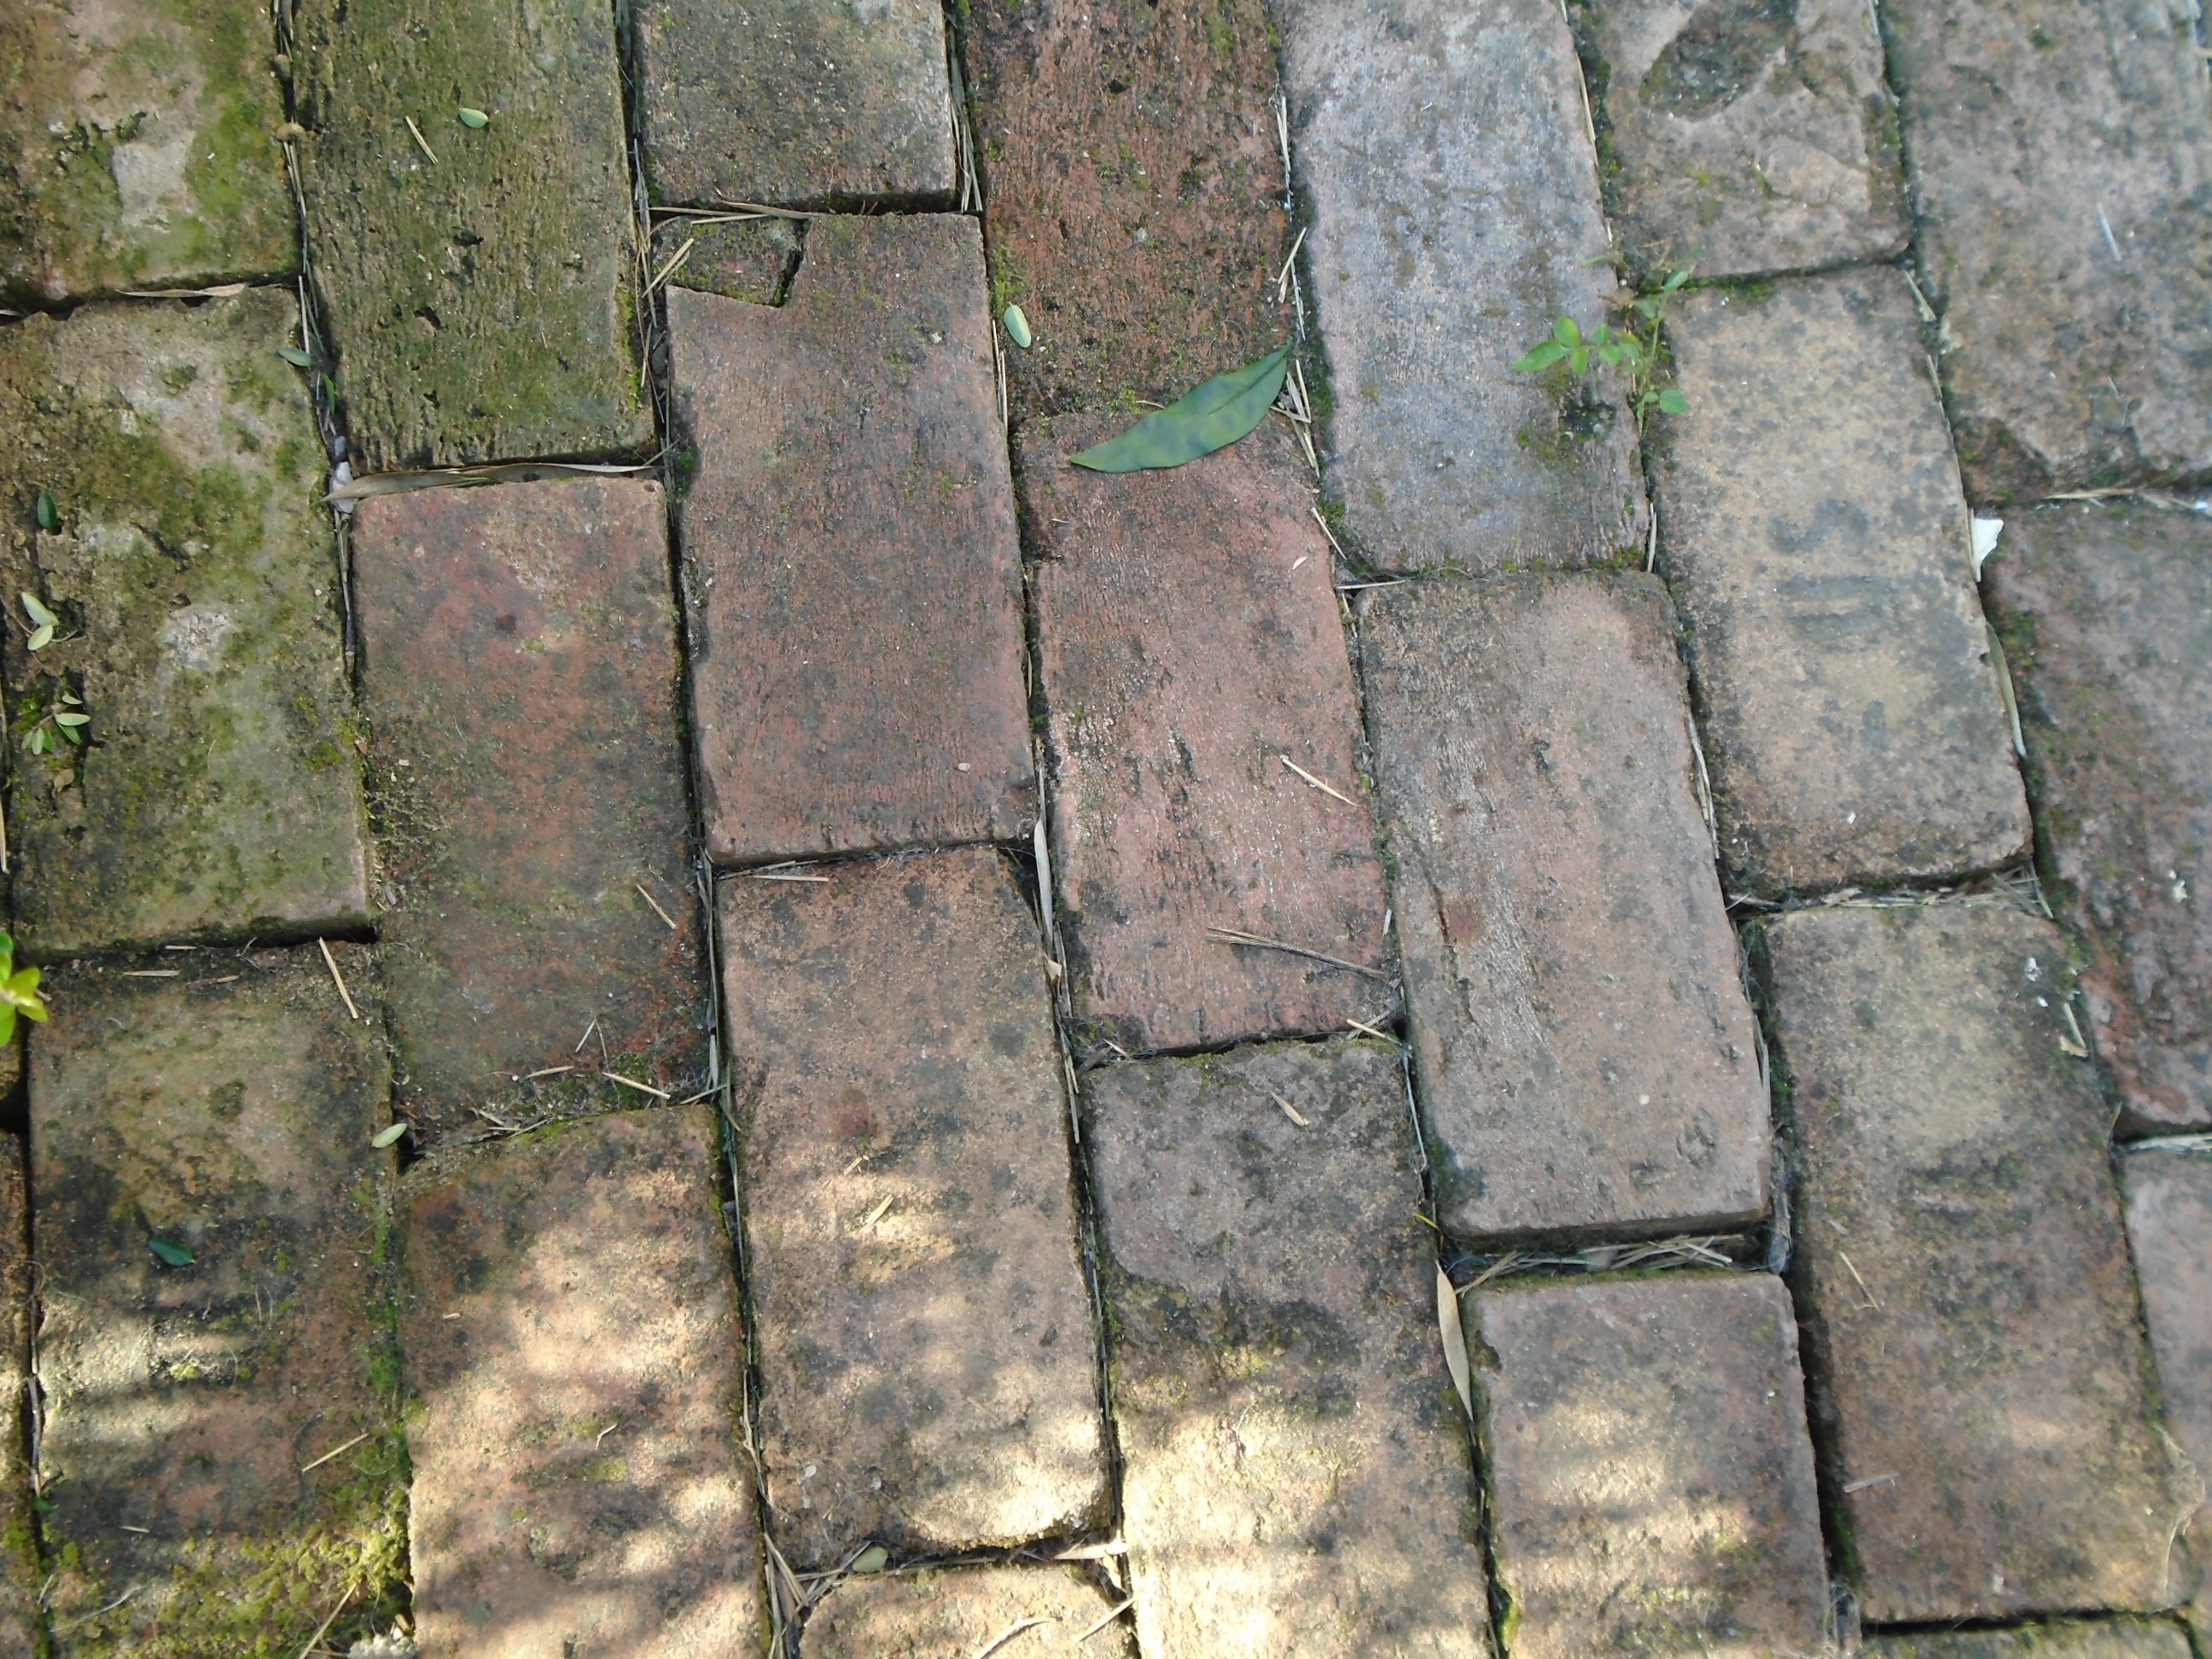
nature, grass, rock, lawn, sunlight, texture, floor, old, cobblestone, wall, asphalt, pavement, summer, natural, autumn, romantic, soil, stone wall, garden, brick, material, background, brickwork, mood, region, flooring, road surface, outdoor structure